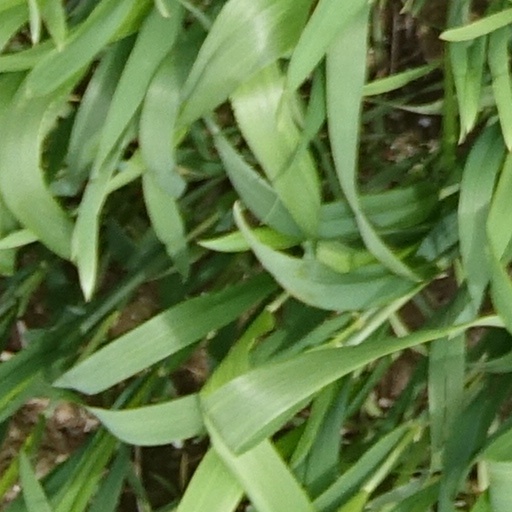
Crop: wheat